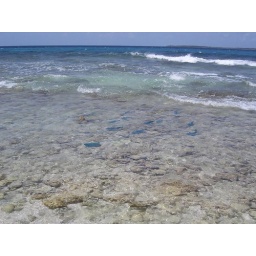
parrot fish by site